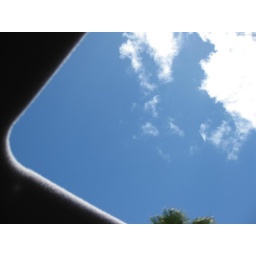
23hrs in Sydney: Sun roof in the car